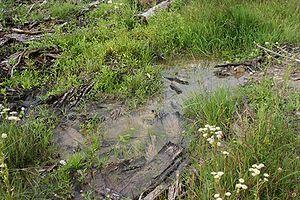
Coiffy-le-Haut est une commune française située dans le département de la Haute-Marne, en région Grand Est.